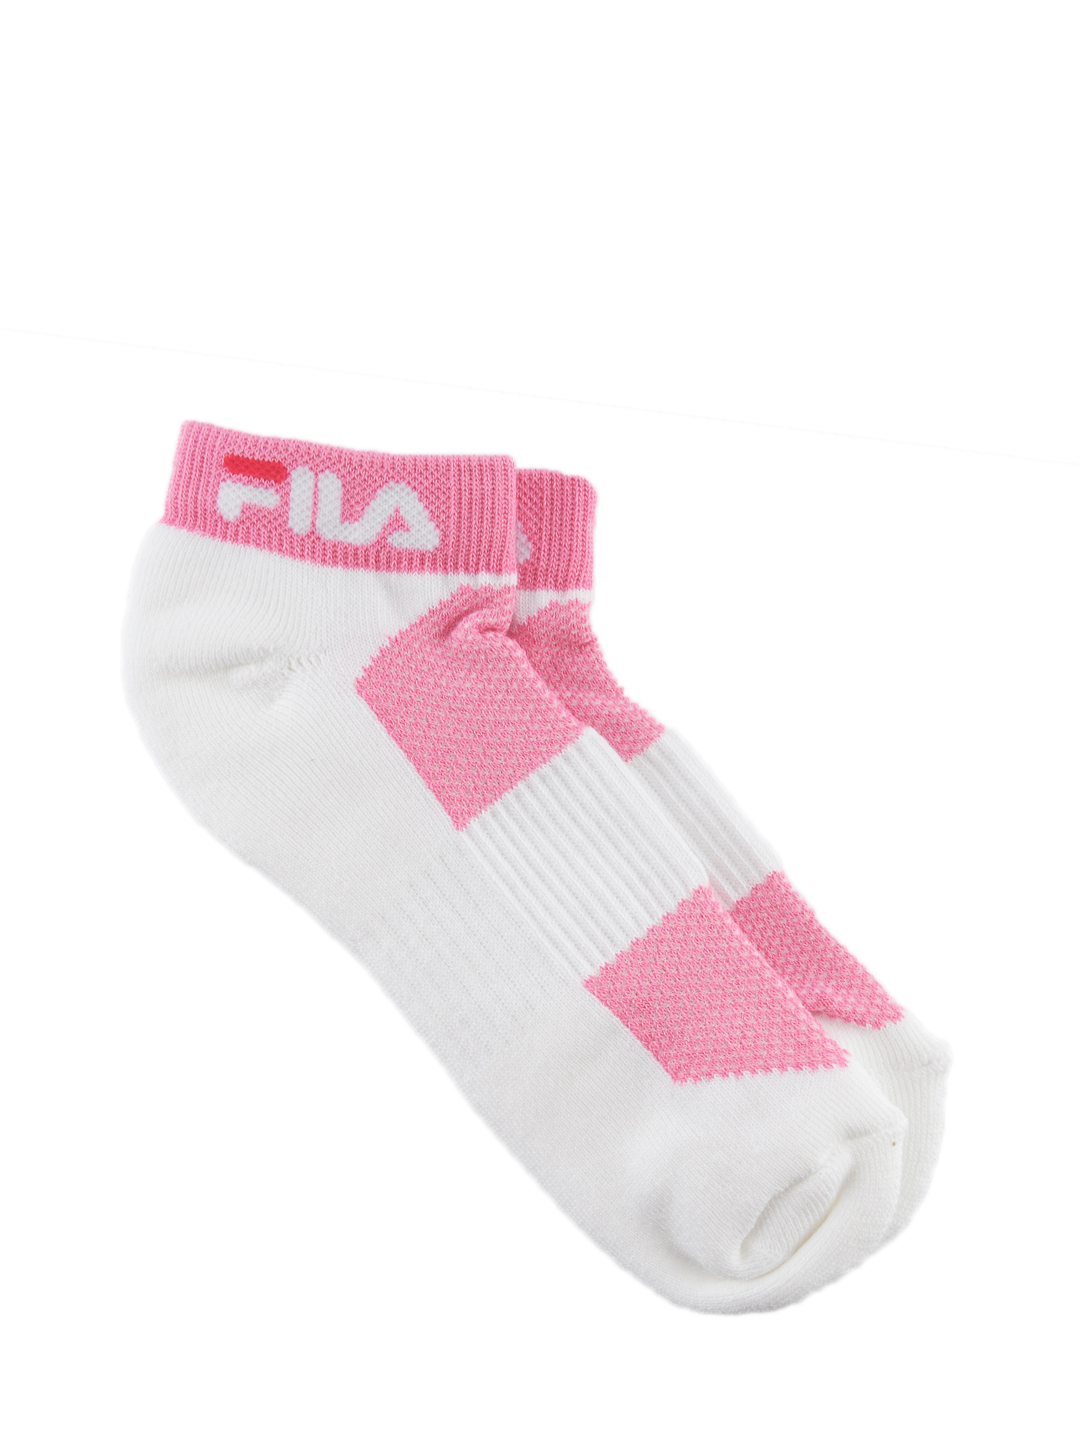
Fila Women White Socks
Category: Accessories / Socks / Socks
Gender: Women
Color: White
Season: Fall 2014
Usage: Sports